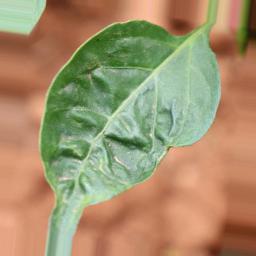
Label: mites_and_trips